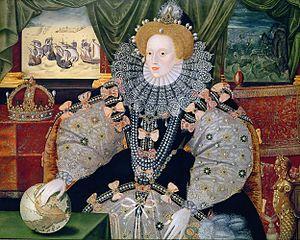
Le Portrait de l'Armada est un tableau allégorique représentant la reine Élisabeth Iʳᵉ entourée des attributs du pouvoir royal, les regalia, notamment la couronne et le globe, sur un fond représentant la défaite de l'Invincible Armada en 1588.
Élisabeth Iʳᵉ, née le 7 septembre 1533 au palais de Placentia à Londres et morte le 24 mars 1603 au palais de Richmond à Londres, fut reine d'Angleterre et d'Irlande de 1558 à sa mort.
Emery Molyneux, mort en juin 1598, était un fabricant de globes, d'instruments mathématiques et d'armes de l'époque élisabéthaine. Ses globes terrestres et célestes, présentés pour la première fois en 1592, furent à la fois les premiers créés en Angleterre et les premiers fabriqués par un Anglais.
L'Armada espagnole en Irlande fait référence au débarquement sur la côte irlandaise, en septembre 1588, d'une grande partie de la flotte des 130 bateaux, connu sous le nom d'Invincible armada, envoyée par Philippe II pour envahir l'Angleterre élisabéthaine. Jusqu'à 24 navires de l'Armada font naufrage sur la côte rocheuse couvrant 500 km, à partir d'Antrim, jusqu'au nord du Kerry dans le sud. Beaucoup de survivants des multiples épaves sont mis à mort, et beaucoup rejoignent l'Écosse par la mer. On estime que 5 000 membres de la flotte périssent en Irlande.
Cette page liste des naufrages connus et documentés.
L'ère élisabéthaine est la période de l'histoire de l'Angleterre associée au règne de la reine Élisabeth Iʳᵉ.